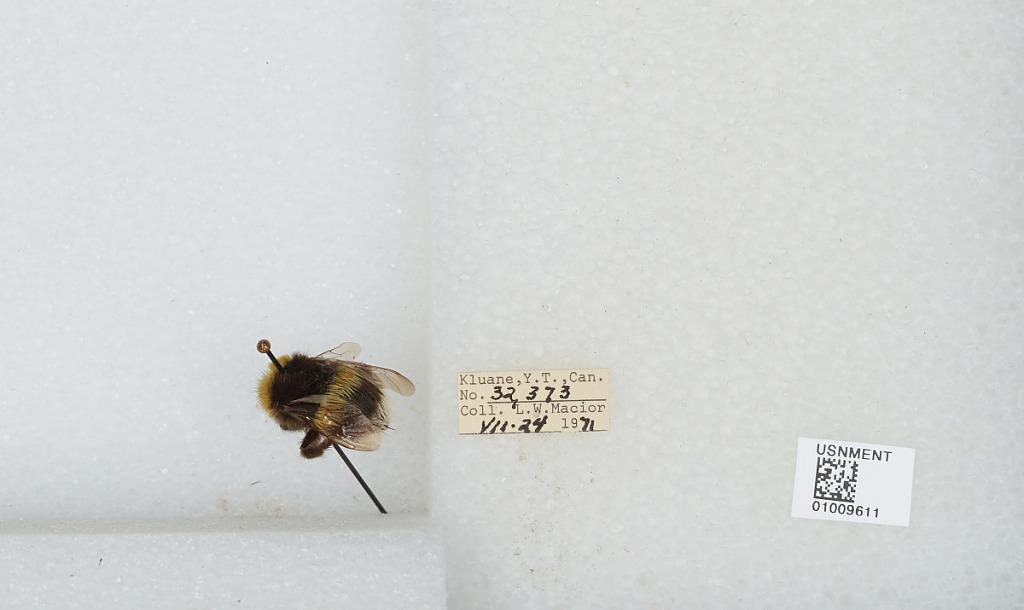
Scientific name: Bombus (Bombus) lucorum (Linnaeus)
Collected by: L. Macior
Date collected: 1971-7-24
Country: Canada
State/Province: Yukon Territory
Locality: Kluane
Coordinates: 60.75, -139.5